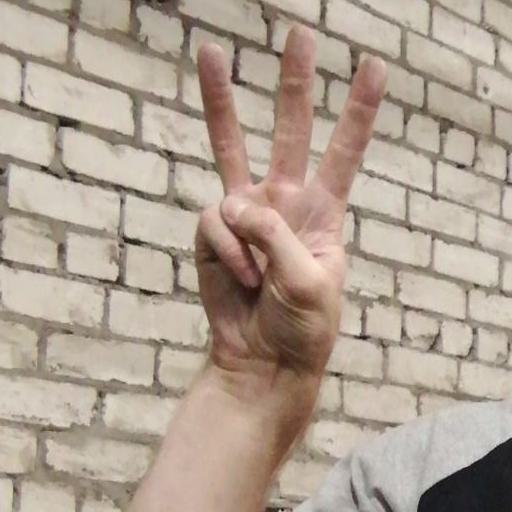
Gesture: three